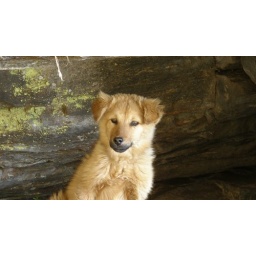
dogs here are cute little things in the day time but bark all night